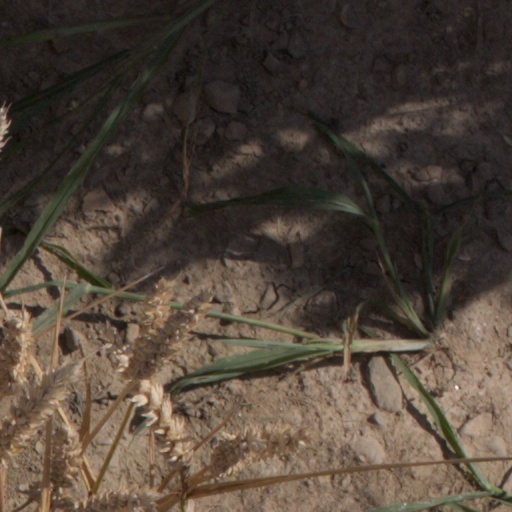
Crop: wheat